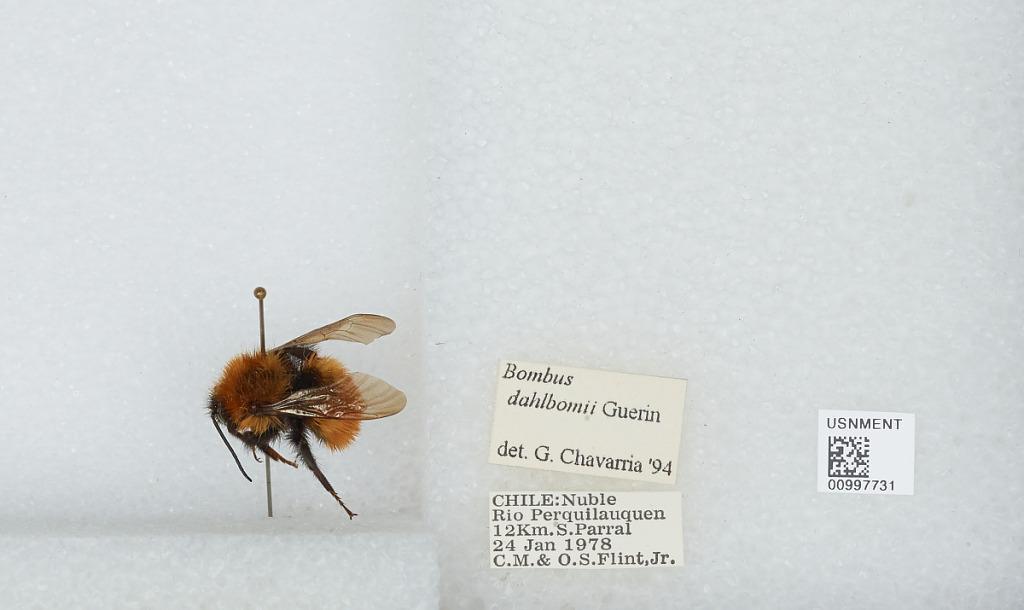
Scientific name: Bombus (Fervidobombus) dahlbomii Guérin
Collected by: C. Flint
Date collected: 1978-1-24
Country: Chile
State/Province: Biobio
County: Nuble
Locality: Perquilauquen river 12 kilometers south of Parral
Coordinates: -36.2539, -71.8144
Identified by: Chavarria, G.